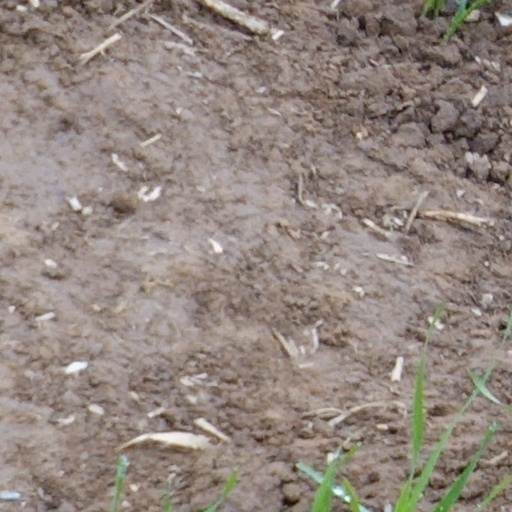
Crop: wheat